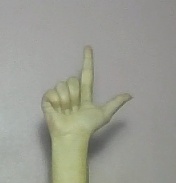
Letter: laam